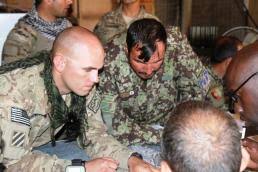
Label: Self Propelled Artillery